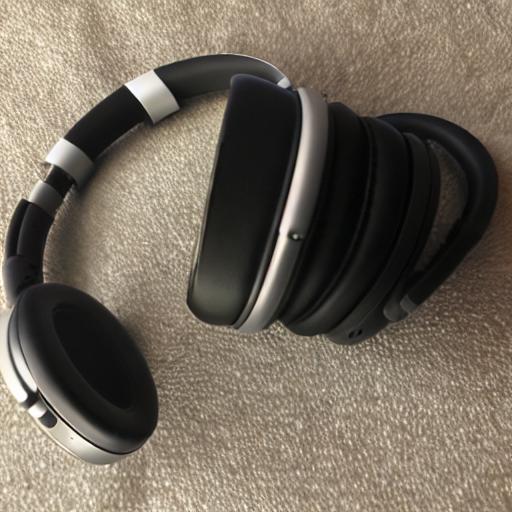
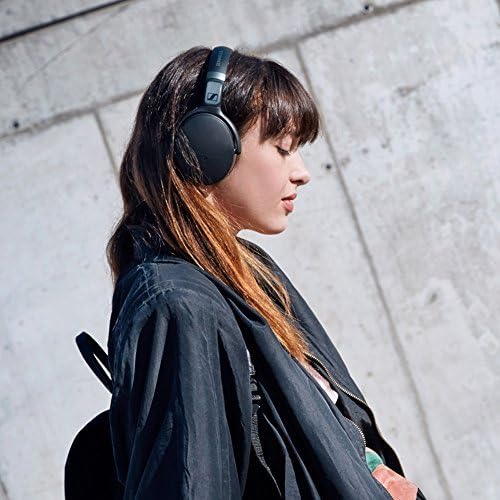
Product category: headphones
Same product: no